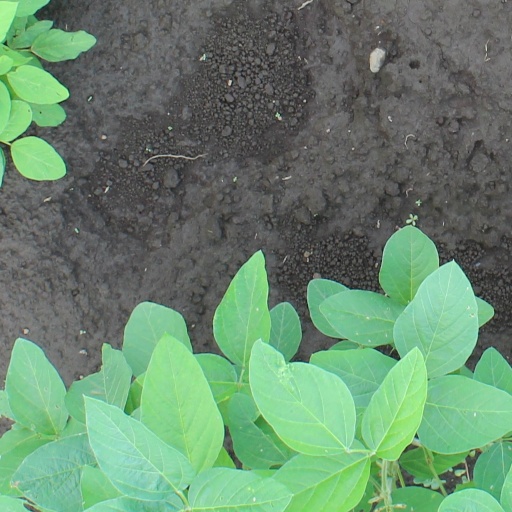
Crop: soybean